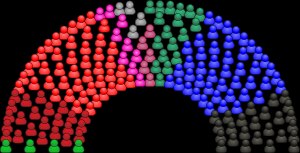
Folketingsvalget 2007 / Valgresultatet
Mandaternes fordeling grafisk. Fra venstre: Enhedslisten, SF, Socialdem., Radikale, Færøerne og Grønland, Ny Alliance, Konservative, Venstre og Dansk Folkeparti. I praksis sidder Socialdem. helt til venstre og Konservative helt til højre i Folketingssalen.
Folketingsvalget tirsdag den 13. november 2007 blev udskrevet fra Folketingets talerstol af daværende statsminister Anders Fogh Rasmussen onsdag den 24. oktober 2007. Ved valget opstillede 795 kandidater for ni partier samt 13 kandidater uden for partierne.